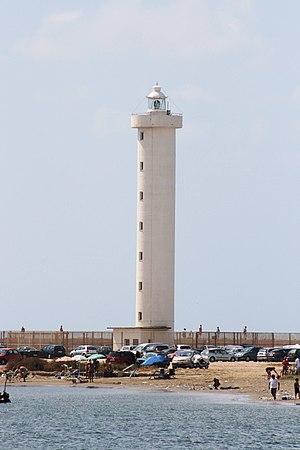
Cet article dresse la liste des phares de l'Italie continentale par région. Les aides à la navigation sont exploitées et entretenues par le Servizio dei Fari e del Segnalamento Marittimo de la Marina Militare. Les propriétés des phares sont des réserves navales, généralement clôturées et fermées au public.
Le nouveau phare de Viareggio est un phare actif situé à l'entrée du port de Viareggio, dans la région de Toscane en Italie. Il est géré par la Marina Militare.